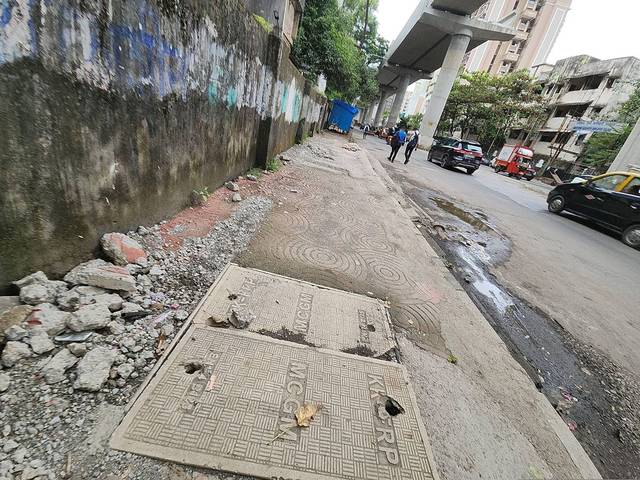
Region: India
Coordinates: 19.063, 72.837